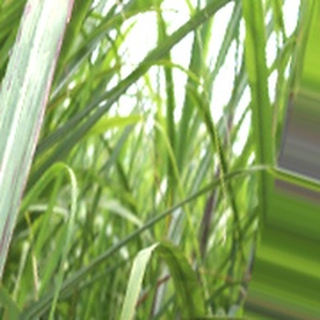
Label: sugarcane_bacterial_blight